Saska Kępa

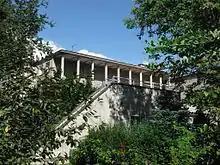
House of Zalewski's family - an example of prewar house designed by Bohdan Pniewski

In the seventeenth century, an area of the (eastern) bank of the Vistula River opposite Warsaw was turned into a military camp. This area became known as Saska Kępa ('Saxon meadow') after the Saxon Guards of the Kings of Poland stationed there in the eighteenth century. The area retained its rural character until the early twentieth century. It officially became part of the city of Warsaw in 1916, and quickly became one of the fastest-growing areas of the city. During the 1920s and 1930s members of Warsaw's growing middle class built mansions in the suburb and the area became a popular residential area.